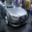
Label: automobile